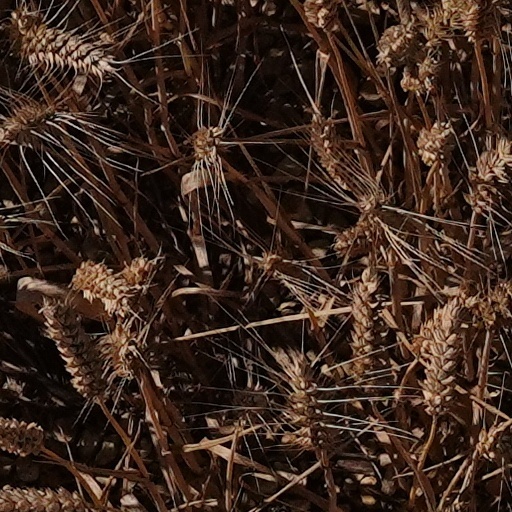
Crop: wheat